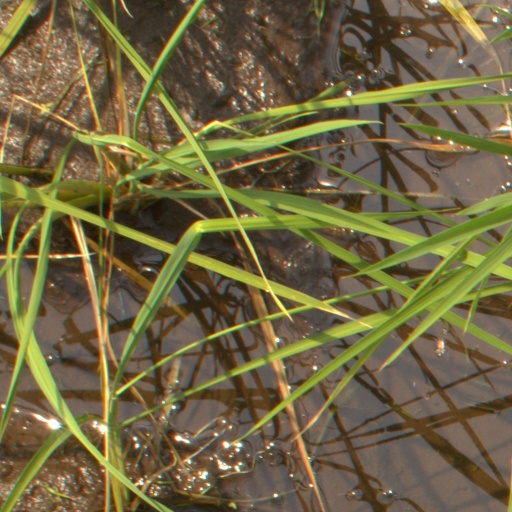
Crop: rice